George F. Morrison

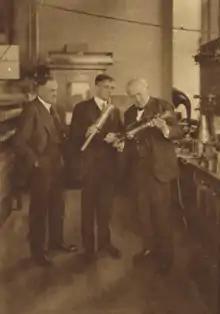
George in the GE research laboratory with Dr. Irving Langmuir and Thomas Edison examining a vacuum tube.

Morrison began his career in the summer of 1882 at Edison Lamp Works in Harrison when he was 15 years old. He was hired to unwrap and smooth tissue paper from incandescent light bulbs that arrived from the Corning Glass Works in Corning, New York, so that they could be reused in packaging finished lamps. He was paid one and two-thirds cents per hour, equating to only one dollar per week if he worked sixty hours. He continued to perform other basic tasks at the plant but did them very well, which did not go unnoticed and created opportunities for advancement. A graduate of New Jersey Business College in Newark, Morrison was soon promoted to foreman and became associated with Thomas Edison in his experimental lamp testing department. After a few more promotions, Morrison then took charge of the instrument standardization department and eventually became the general foremen of the plant. He was promoted again to Plant Superintendent and then became the General Manager of all of GE's plants by 1903. In January 1917, Morrison was elected as a Vice President of General Electric Company (GE) and in February 1918 he became one of the original members of the Association of Edison Pioneers